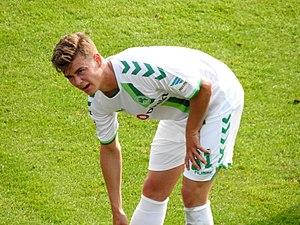
Daniel Steininger est un footballeur allemand, né le 13 avril 1995 à Passau, évoluant au poste de milieu droit au FC Magdebourg.